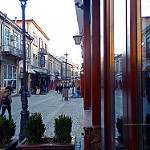
Label: street